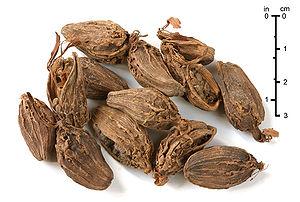
Amomum subulatum, la grande cardamome ou cardamome brune, est une épice orientale considérée comme un substitut de la vraie cardamome.